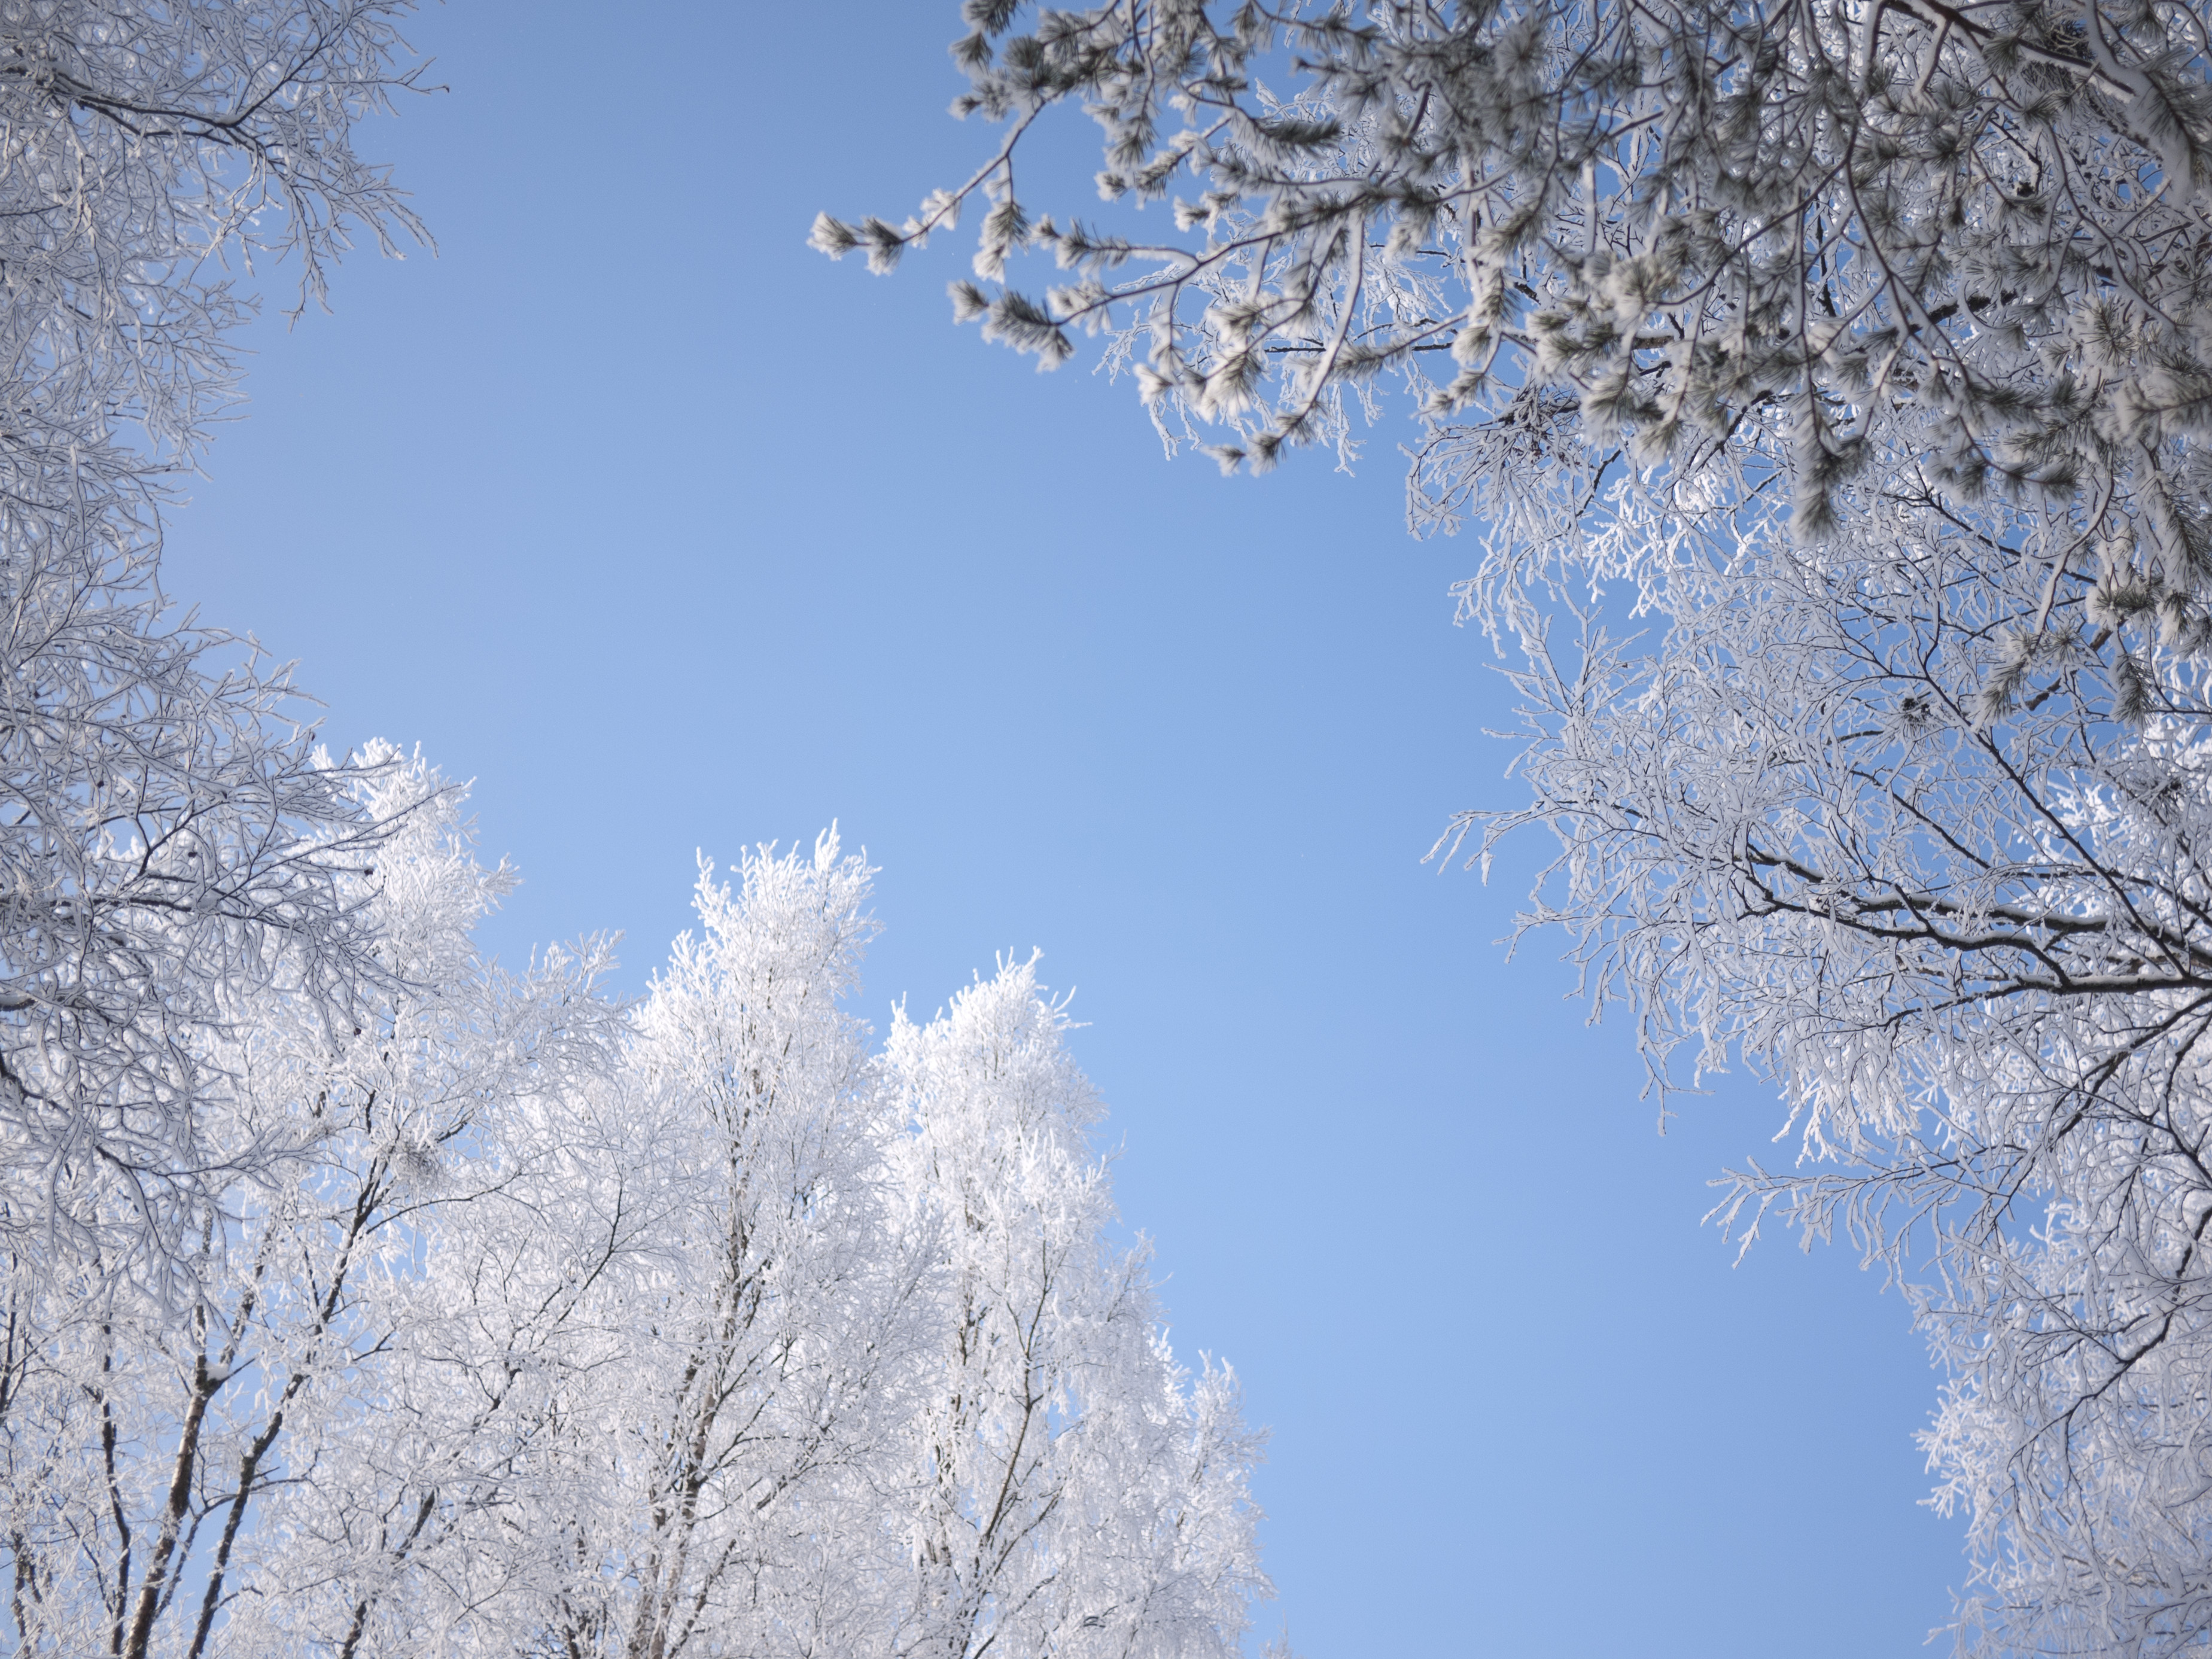
tree, branch, blossom, snow, cold, winter, plant, sky, white, sunlight, flower, frost, ice, spring, weather, season, trees, freezing, woody plant